Tropical Storm Barbara (2007)

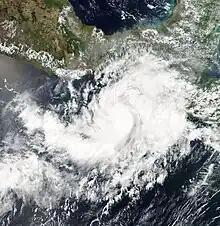
Tropical Storm Barbara at peak intensity on June 1

Tropical Storm Barbara was the first tropical cyclone to make landfall during the 2007 Pacific hurricane season. The second storm of the season, Barbara developed from a small low-pressure area on May 29 about 235 miles (380 km) southeast of Acapulco, Mexico. The system drifted southward before turning to a steadily eastward motion, and quickly intensified into a tropical storm. Increased wind shear weakened Barbara, though it re-organized to attain peak winds of before moving ashore just west of the border of Mexico and Guatemala. It rapidly weakened over land, and on June 2 the National Hurricane Center discontinued advisories on the storm. Despite expectations that the storm would attain hurricane status, Barbara moved ashore as a small, weak tropical storm. It produced locally heavy rainfall and gusty winds, and in most locations damage was minor. However, in southern Mexico, the rainfall destroyed large areas of cropland, with crop damage totaling 200 million pesos (2007 MXN, $55 million 2007 USD). In El Salvador, four people were killed by storm-induced floods.